Central Valley (California)

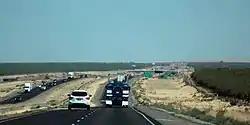
The valley as seen from Interstate 5, looking south near Derrick Avenue in Fresno County

The flatness of the valley floor contrasts with the rugged hills or gentle mountains that are typical of most of California's terrain. The valley is thought to have originated below sea level as an offshore area depressed by subduction of the Farallon Plate into a trench farther offshore. The valley has no earthquake faults of its own but is surrounded by faults to the east and west.